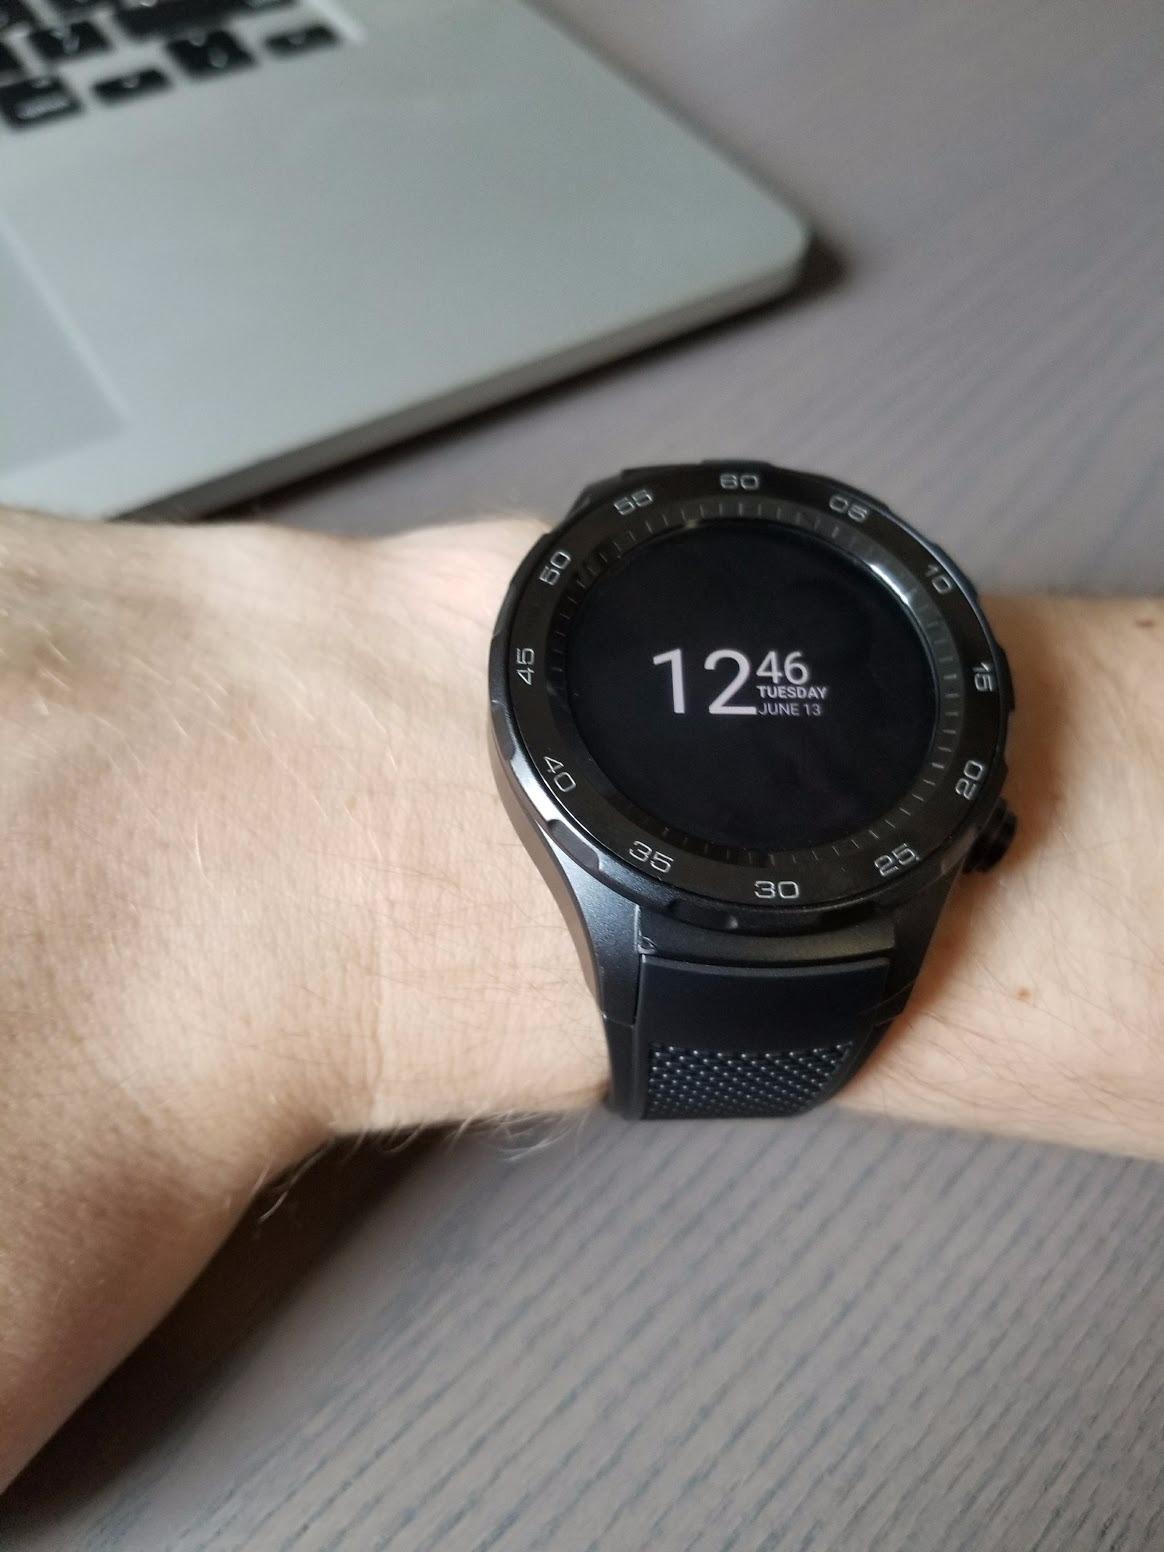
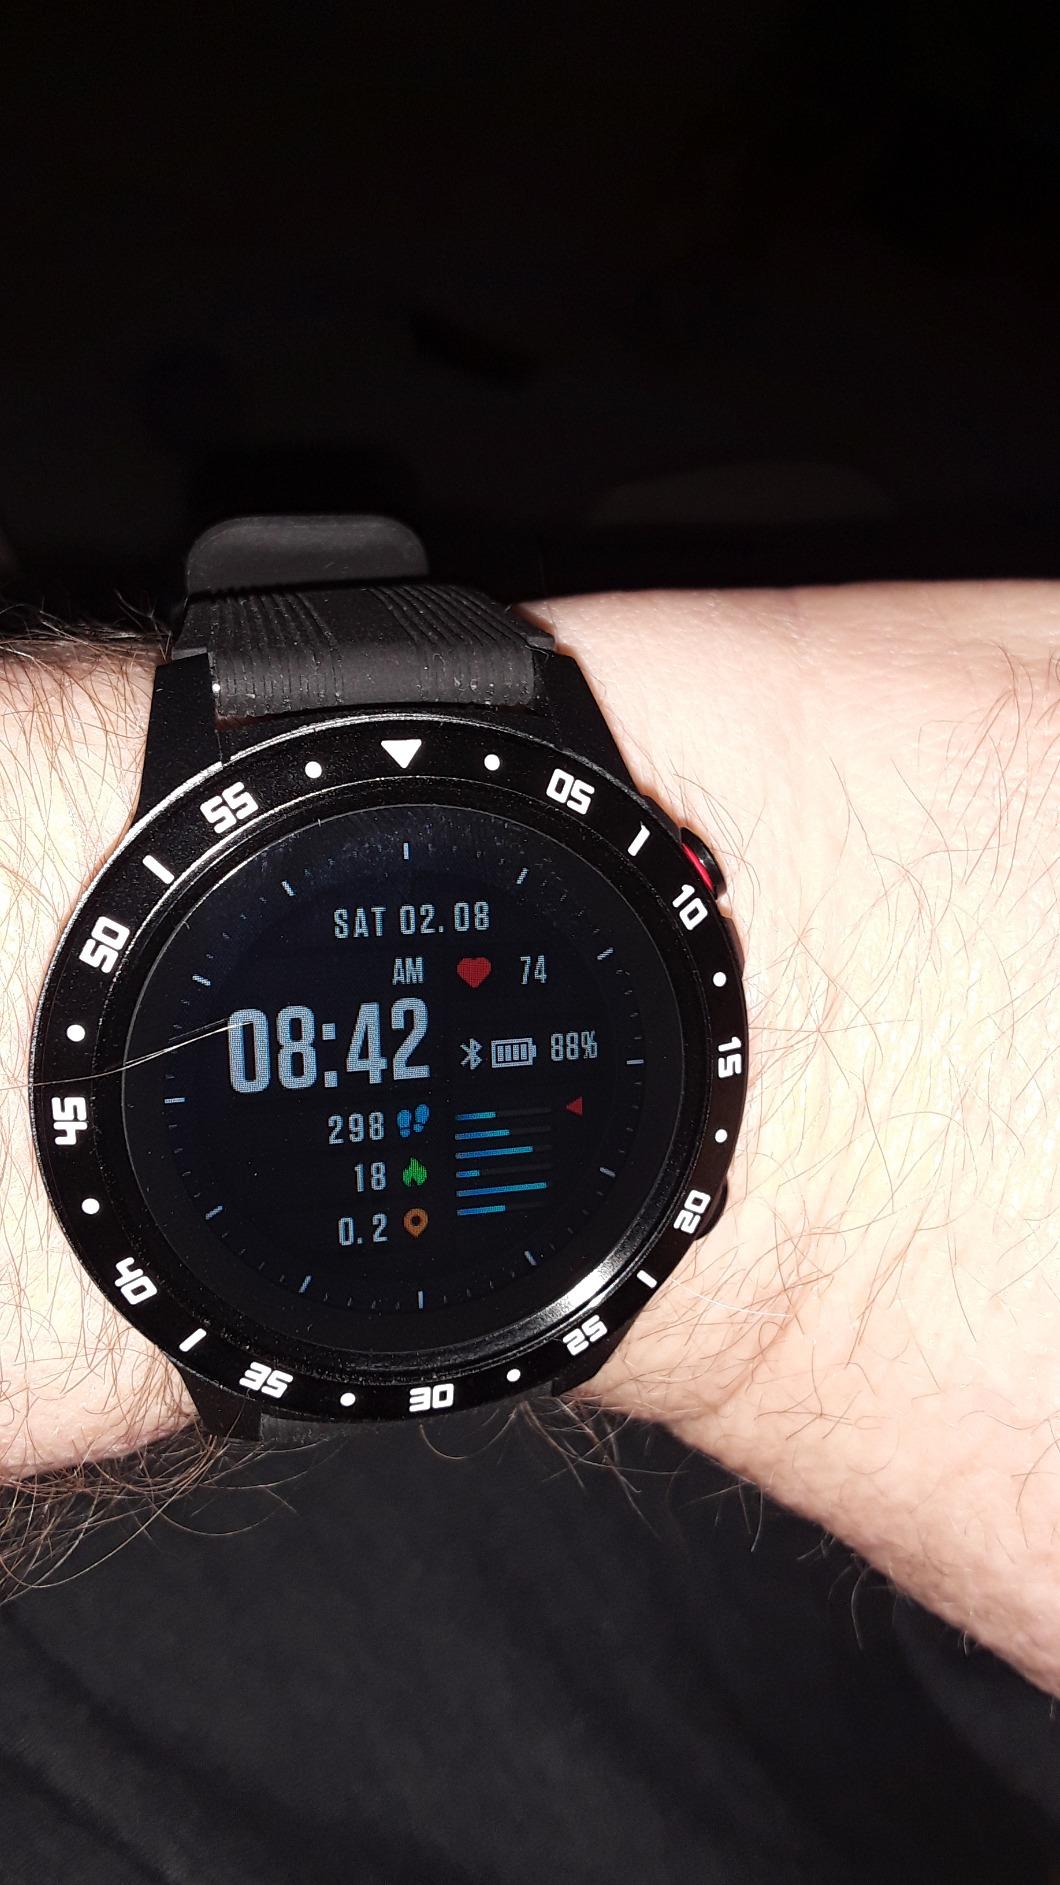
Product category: smartwatch
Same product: no